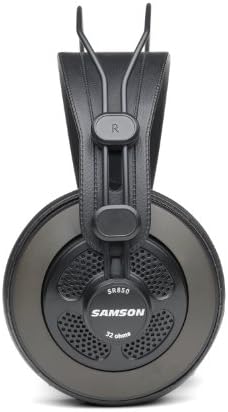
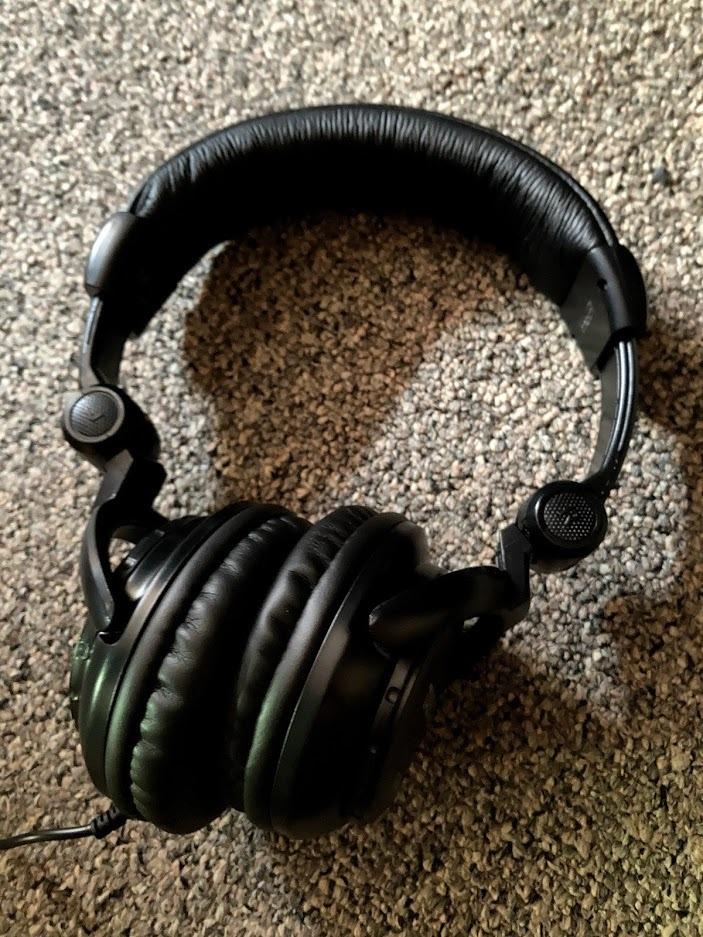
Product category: headphones
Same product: no